Lord Windermere

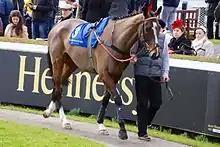
Lord Windermere at Leopardstown in February 2013.

Lord Windermere (foaled 11 March 2006) is an Irish Thoroughbred racehorse who competed in National Hunt racing. He was a successful steeplechaser, winning the RSA Chase in 2013 and the Cheltenham Gold Cup in 2014.